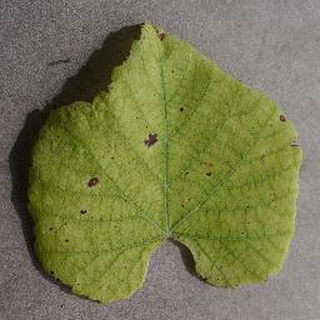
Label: grape_leaf_blight